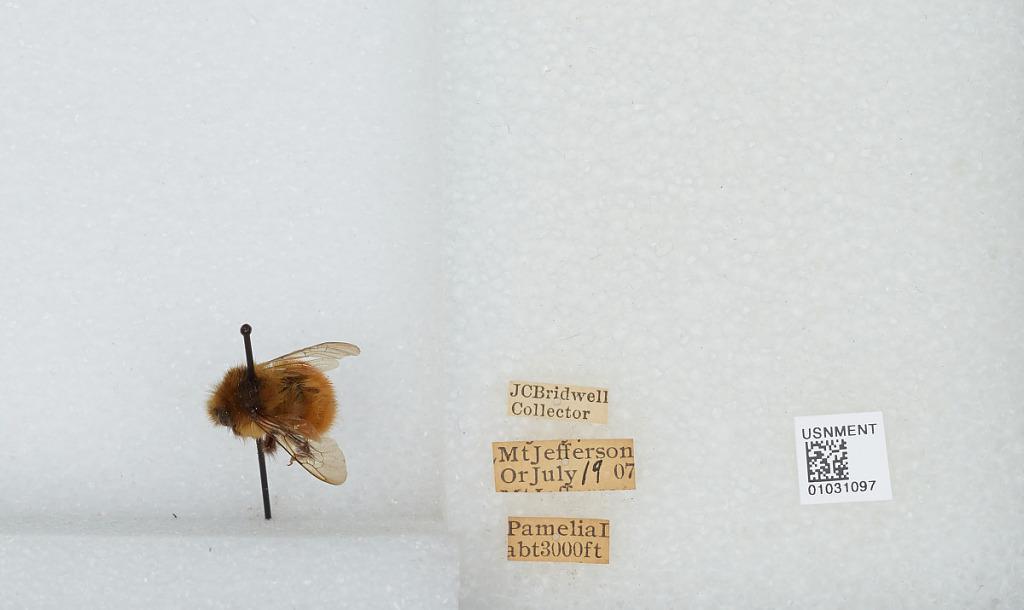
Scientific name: Bombus (Pyrobombus) melanopygus Nylander
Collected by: J. Bridwell
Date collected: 1907-7-19
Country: United States
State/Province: Oregon
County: Linn
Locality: Mount Jefferson, Pamelia Lake
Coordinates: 44.6517, -121.845